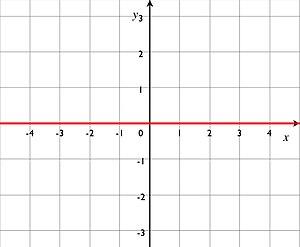
Le polynôme de Tutte, aussi appelé polynôme dichromatique ou polynôme de Tutte–Whitney, est un polynôme invariant de graphes dont les valeurs expriment des propriétés d'un graphe. C'est un polynôme en deux variables qui joue un rôle important en théorie des graphes et en combinatoire. Il est défini pour tout graphe non orienté et contient des informations liées à ses propriétés de connexité.